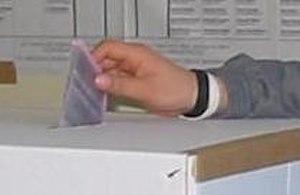
"Un vote nominal est un scrutin majoritaire au suffrage universel direct ; il se déroule dans des zones précises du pays, issues du ""découpage"" préalable de celui-ci